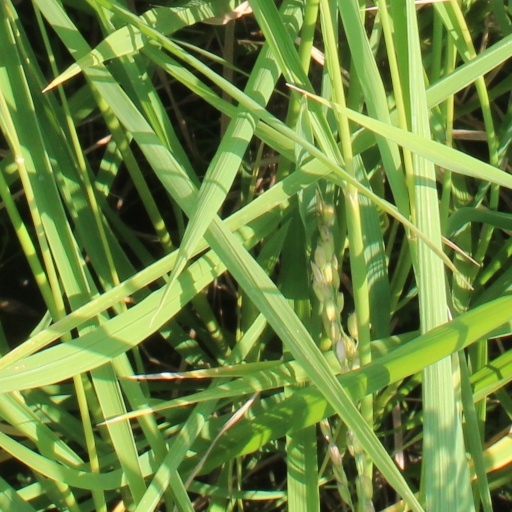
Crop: rice